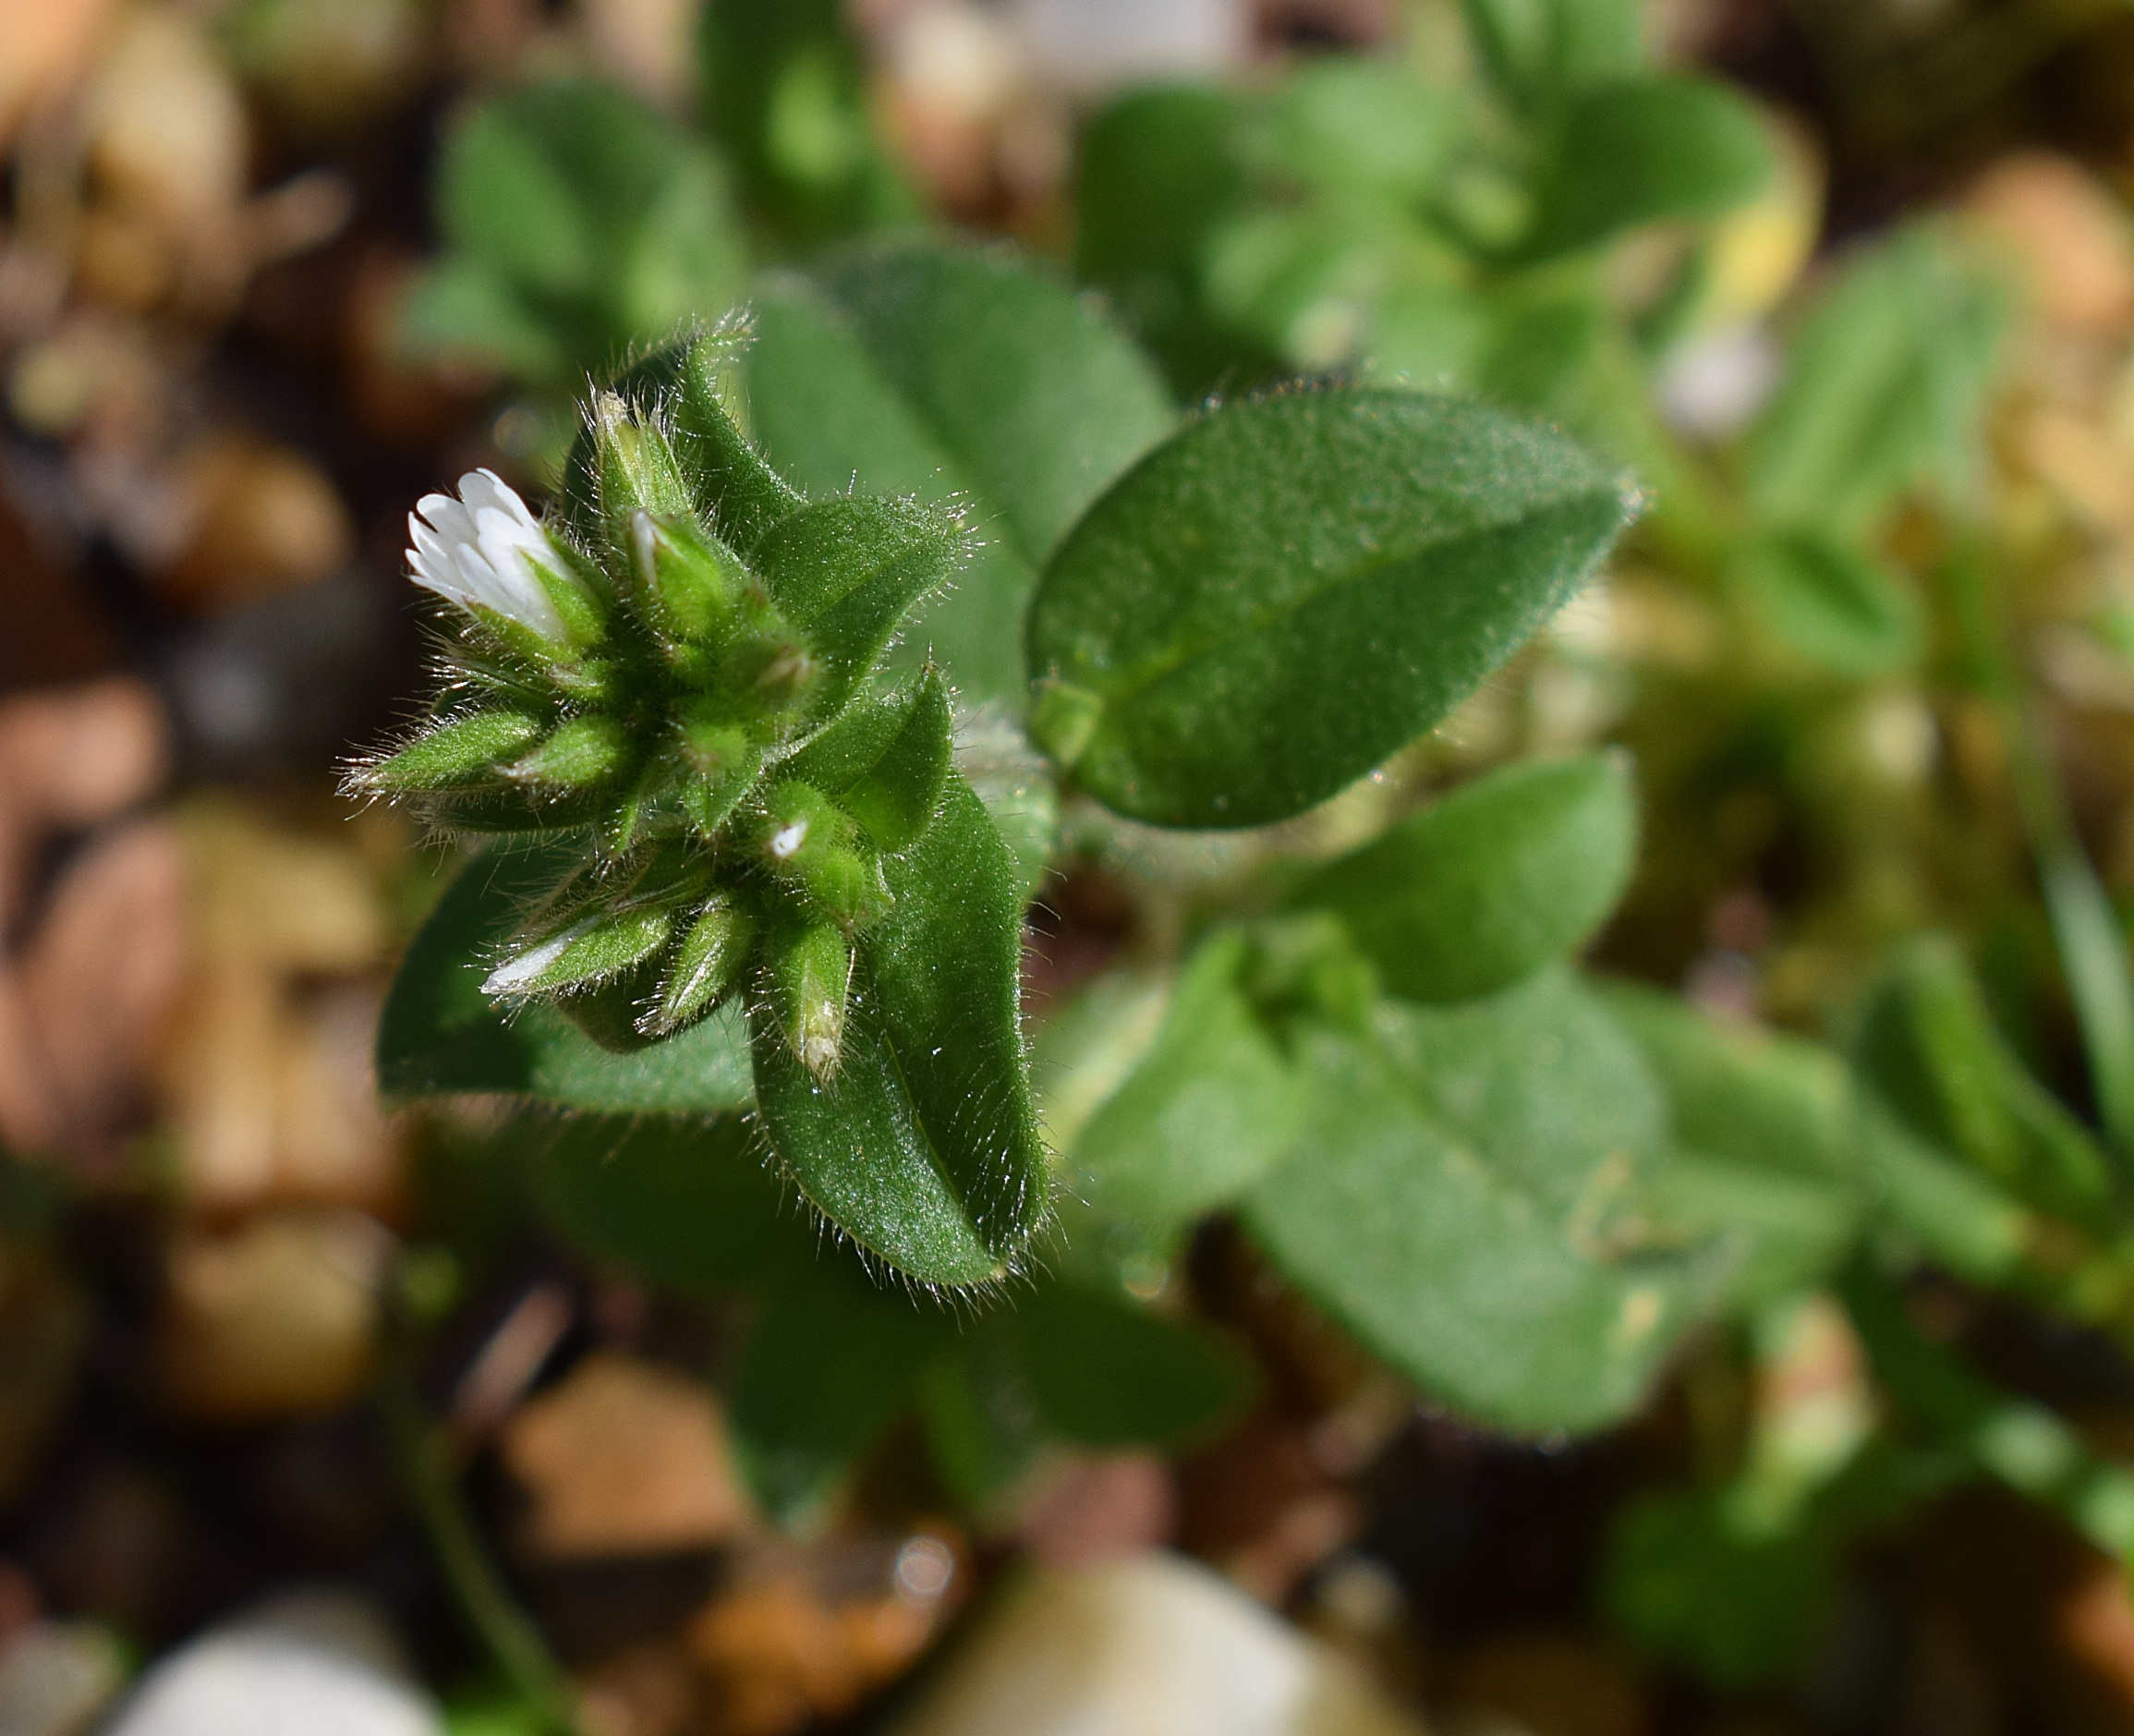
nature, blossom, plant, leaf, flower, bloom, wild, foliage, food, green, herb, produce, flora, wildflower, leaves, shrub, macro photography, flowering plant, flower bud, annual plant, land plant, violet family, common chickweed